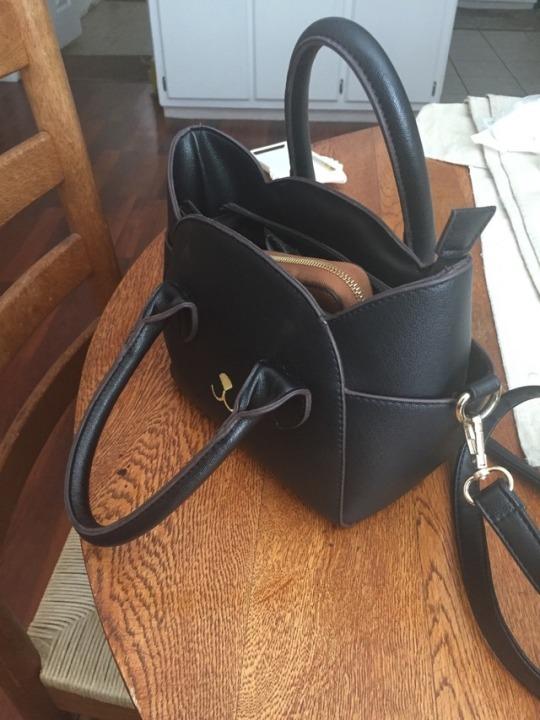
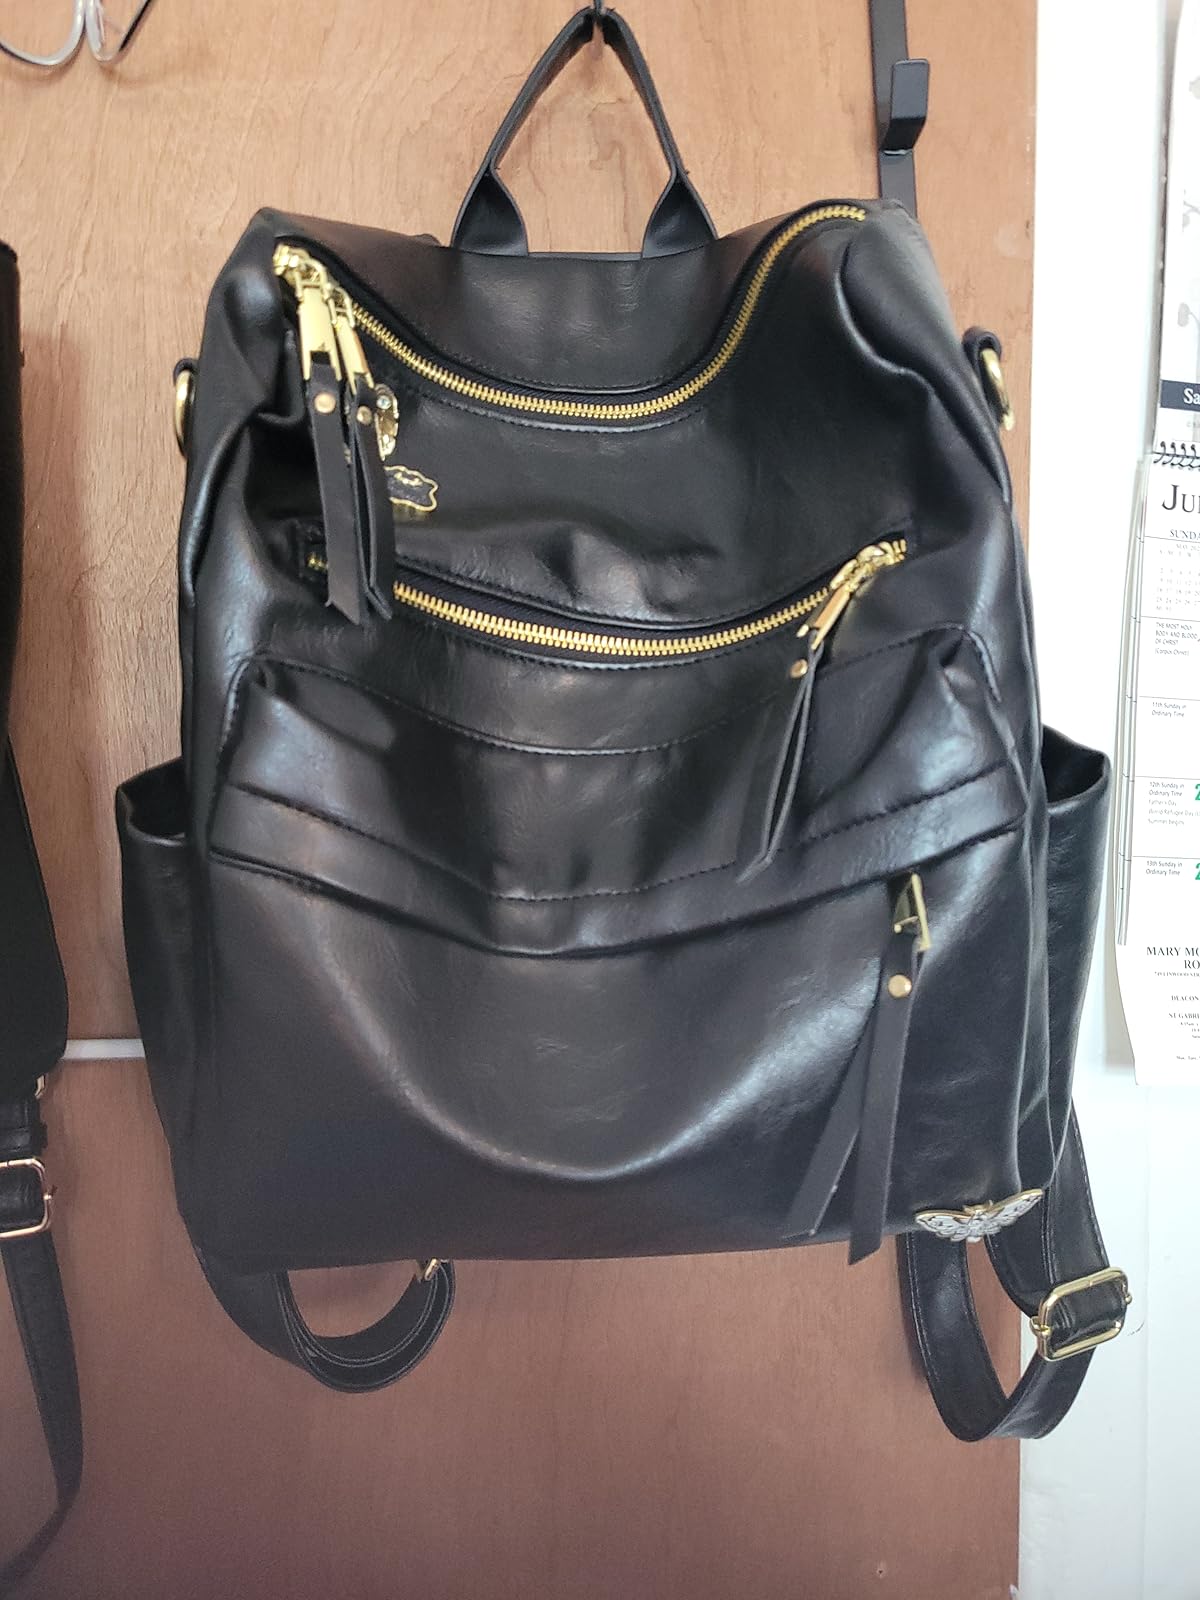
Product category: accessories_handbag
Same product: no